List of Boston Latin School alumni

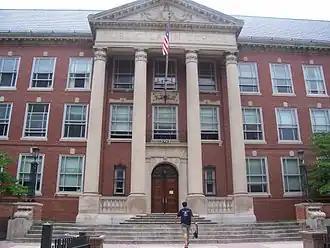
The front entrance to Boston Latin School on Avenue Louis Pasteur

Boston Latin School is a public exam school located in Boston, Massachusetts, that was founded in 1635. It is the first public school and the oldest existing school in the United States.